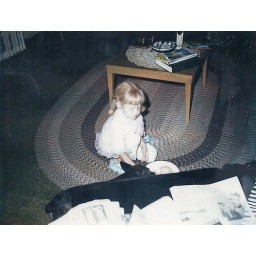
in California, 4 years old, feeding my aunt and uncle's dog birthday cake